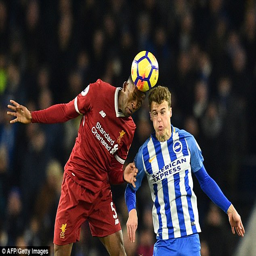
the orthodox midfielder only found out about his positional switch on the morning of the game